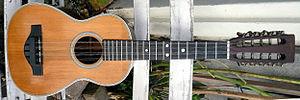
Le tiple est une petite guitare qu'on trouve dans toute l'Amérique latine, sachant que les versions des Antilles espagnoles diffèrent beaucoup de celles du continent sud-américain. Il dérive sans doute de l'ancien timple des îles Canaries, lui-même hérité des colons espagnols.